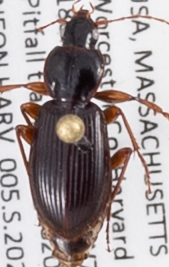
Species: Synuchus impunctatus
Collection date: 2020-08-12
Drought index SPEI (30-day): -0.62
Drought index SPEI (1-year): -1.01
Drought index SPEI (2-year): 0.47